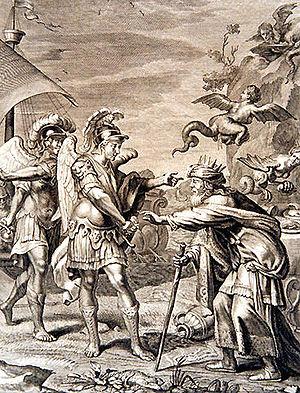
Dans la mythologie grecque, les Boréades, Calaïs et Zéthès sont les fils de Borée, le Vent du nord, et d'Orithye, une mortelle. Ils sont très appréciés pour leurs petites brises fraîches et sont détestés à cause de leurs tornades tumultueuses.